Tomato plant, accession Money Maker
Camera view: tilt-top (135 deg); turntable rotation: 330 degrees
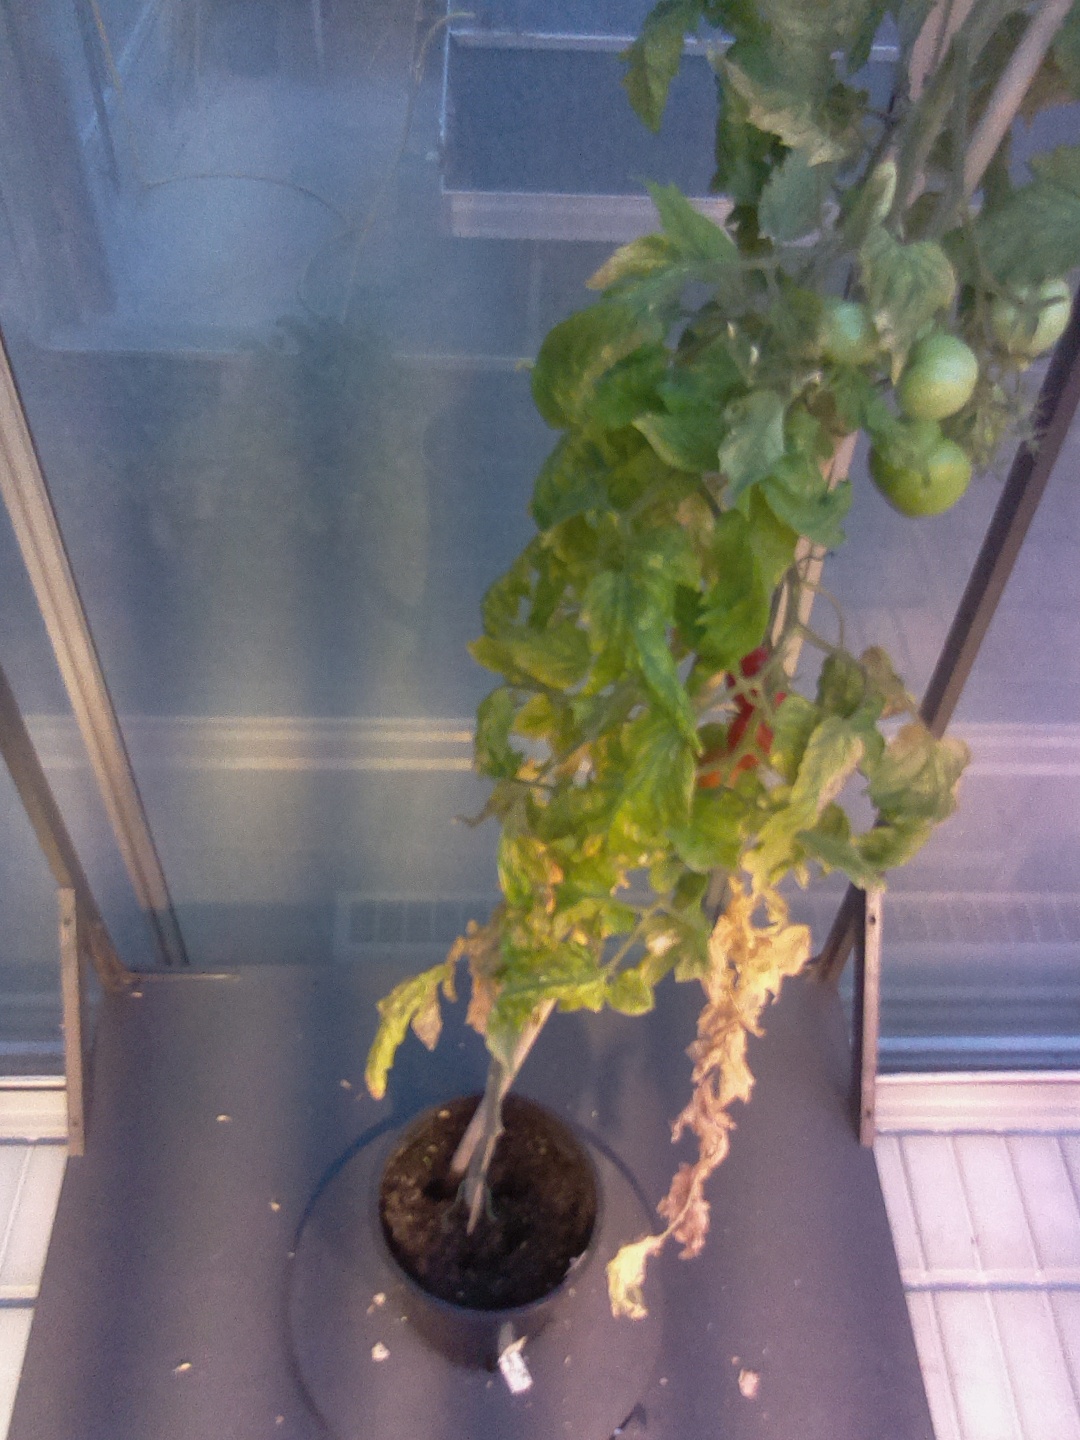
BBCH growth stage 83: 30%-40% of fruits show typical fully ripe color